Visonta

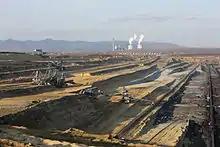
The lignite mine with the Mátra Power Plant in the background

Visonta is a village in Heves County, Hungary, along the Bene creek, beneath the Mátra mountain ranges. As of the 2022 census, it has a population of 1159 (see Demographics). The village is located 9.0 km from (Nr. 85) Vámosgyörk–Gyöngyös railway line, 2.1 km from the main road 3 and 13.3 km from the M3 motorway. The closest train station with public transport is in Gyöngyös.